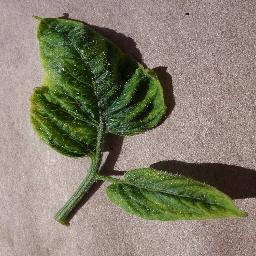
Label: Tomato___Tomato_Yellow_Leaf_Curl_Virus